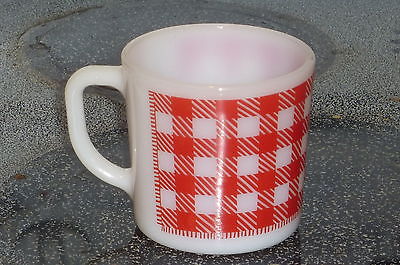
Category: mug